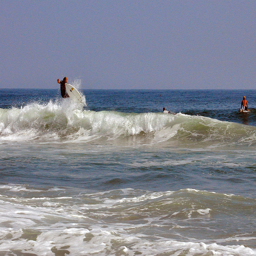
A surfboard person surfs a wave in the water
a man with a white surfboard riding a small wave
A person rides a wave on a surfboard.
A man riding a wave on top of a white surfboard.
A man that is on a surfboard in the water.